United we stand, divided we fall

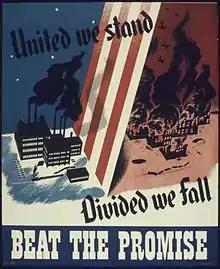
World War II era American propaganda poster.

"United we stand, divided we fall" is a phrase used in many different kinds of mottos, most often to inspire unity and collaboration. Its core concept lies in the collectivist notion that if individual members of a certain group with binding ideals – such as a union, coalition, confederation or alliance – work on their own instead of as a team, they are each doomed to fail and will all be defeated. The phrase is also often referred to with only the words "United we stand".